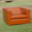
Label: couch